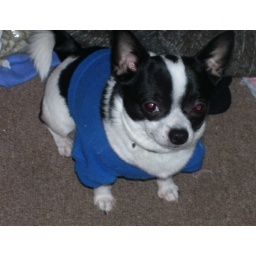
Mattimeo in blue shirt